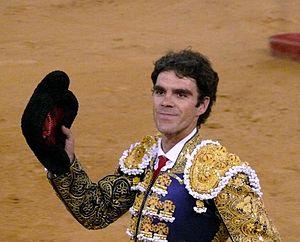
La montera est la coiffe traditionnelle des toreros à pied. C’est une toque noire, d’aspect « frisé » prolongée de chaque côté par deux boursouflures. On considère qu’elle a été inventée par Francisco Montes vers 1830.
José Tomás Román Martín dit « José Tomás », né le 20 août 1975 à Galapagar, est un matador espagnol.